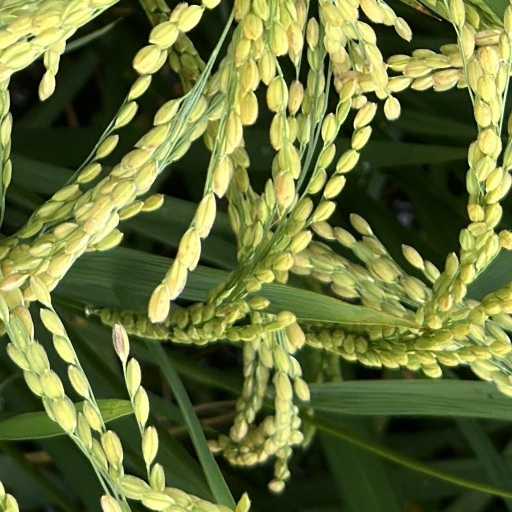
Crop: rice